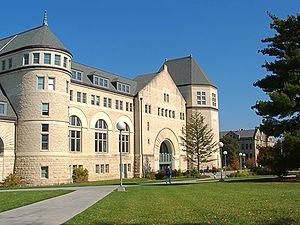
L'université d'État du Kansas est une institution d'enseignement supérieur localisée à Manhattan, Kansas aux États-Unis d'Amérique. Kansas State compte officiellement 23 141 étudiants pour la période 2006-2007.